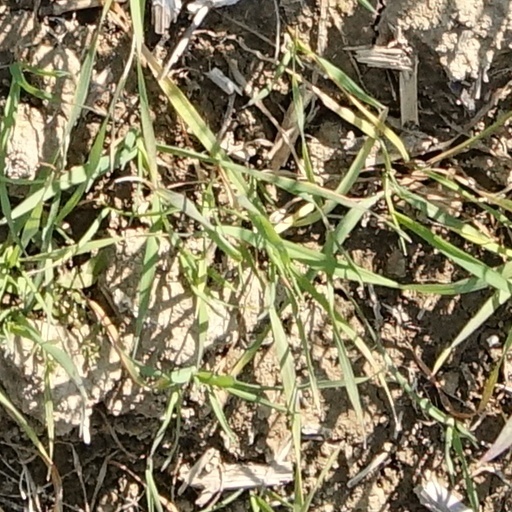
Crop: wheat